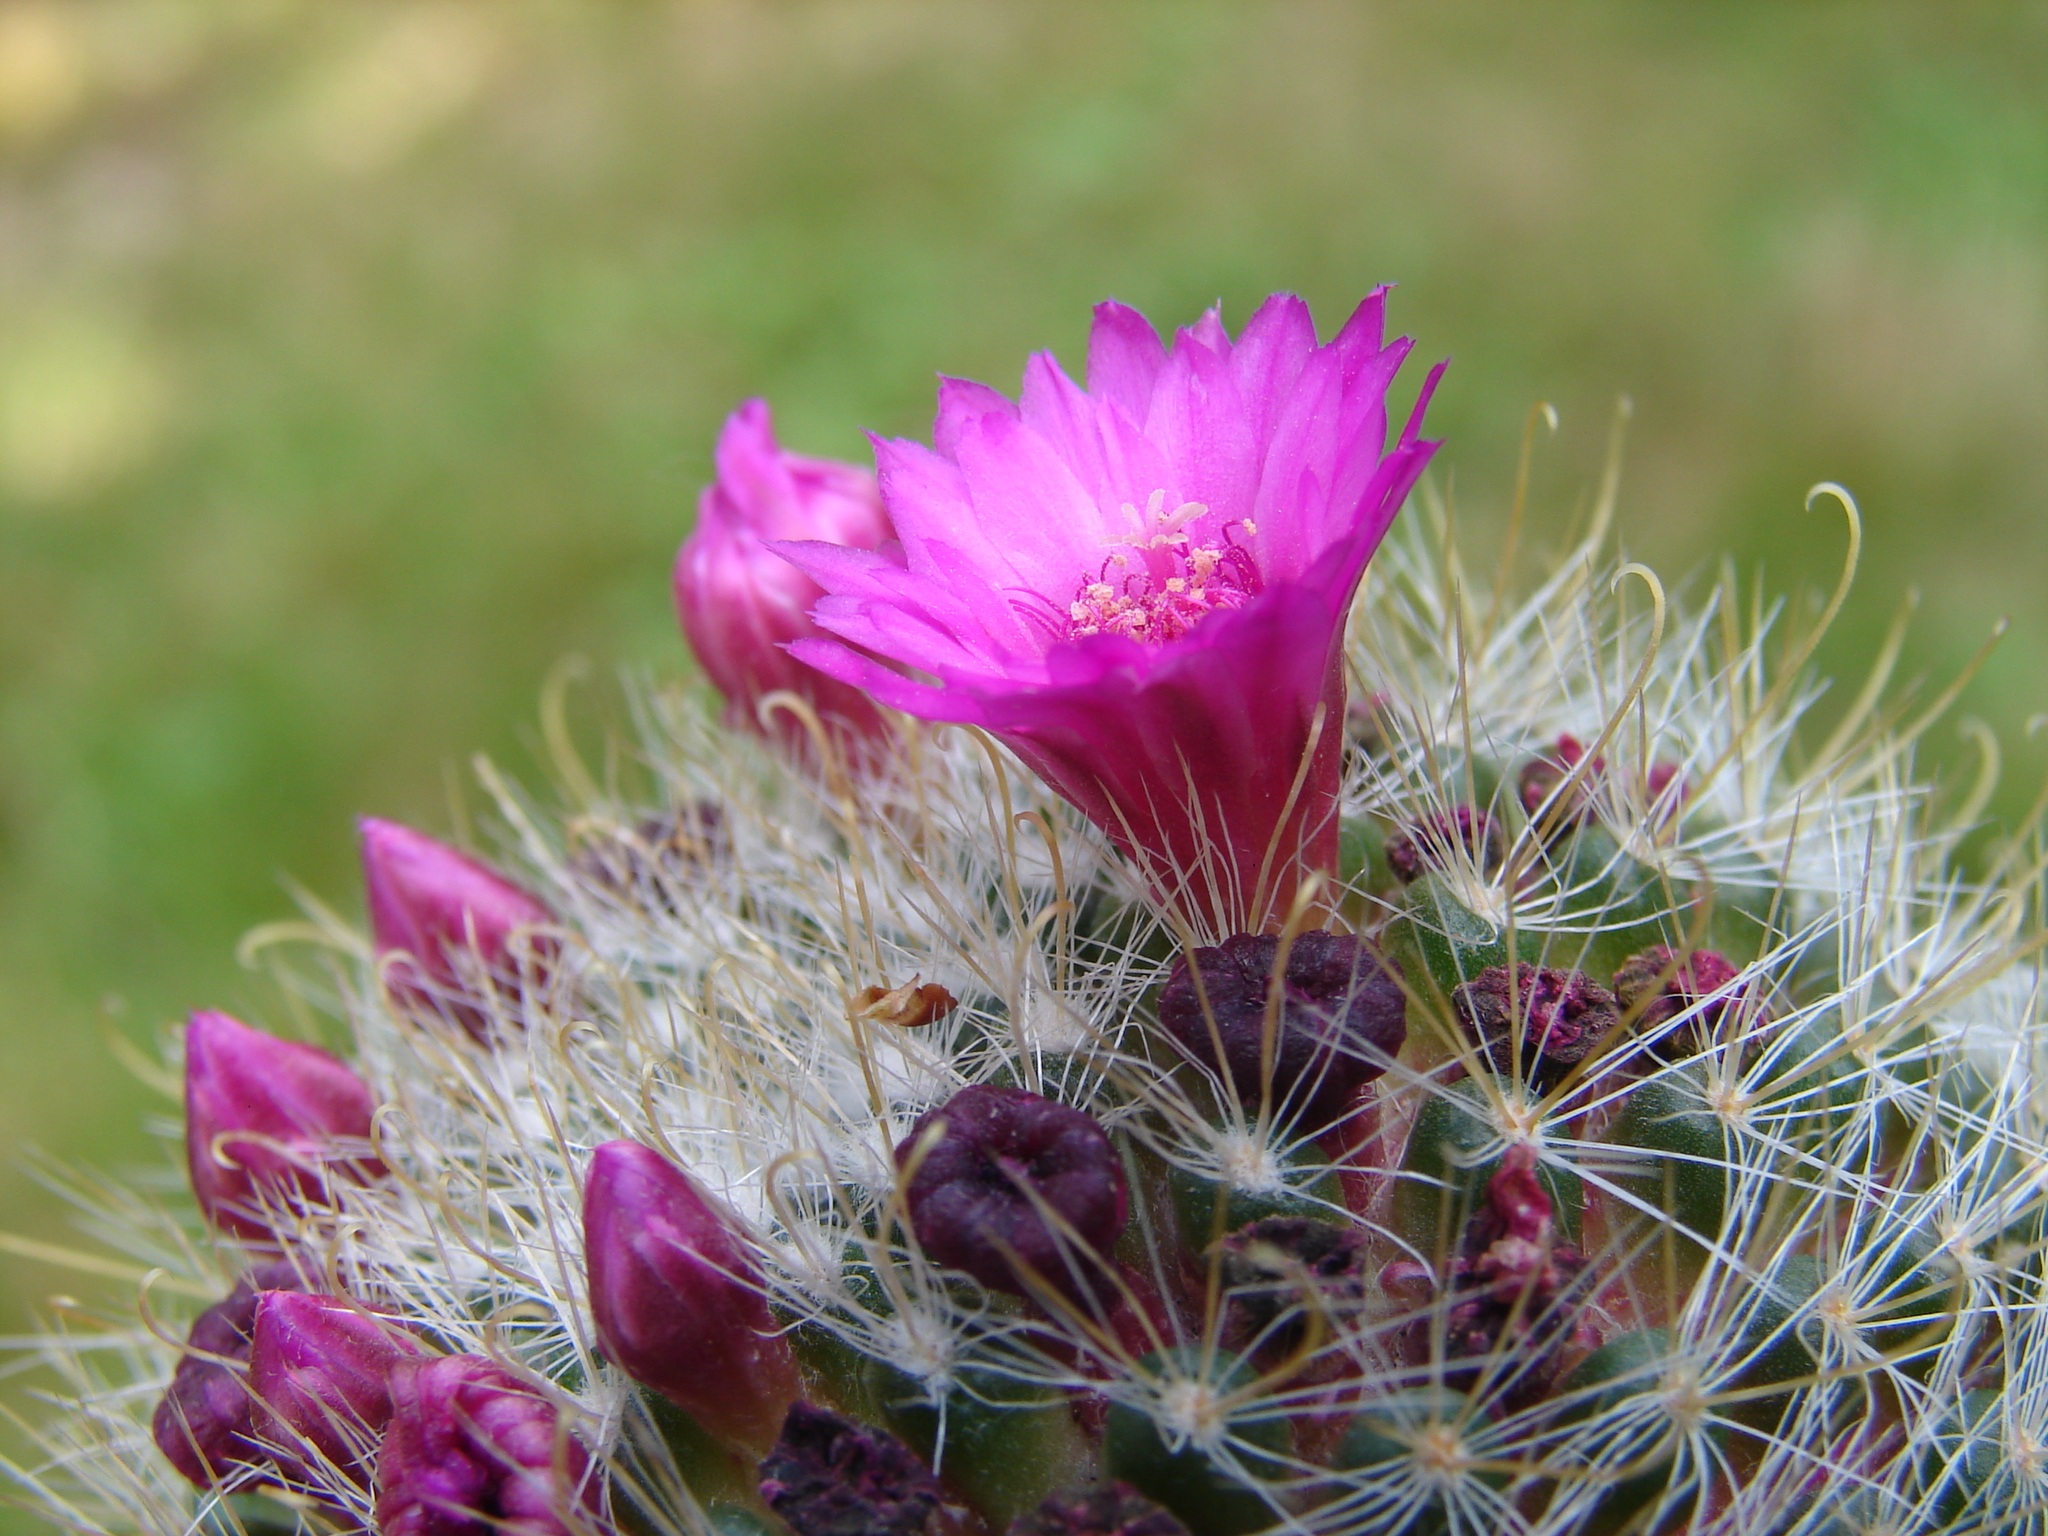
nature, blossom, cactus, plant, flower, petal, thorn, summer, spring, macro, botany, flora, wild flower, wildflower, purple flowers, petals, violet, purple flower, flowering, dianthus, mammillaria, macro photography, summer flowers, quills, flowering plant, land plant, ice plant family